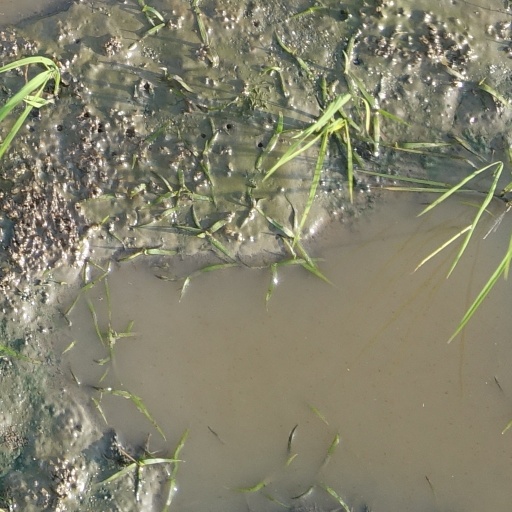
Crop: rice